Andaman Tamils

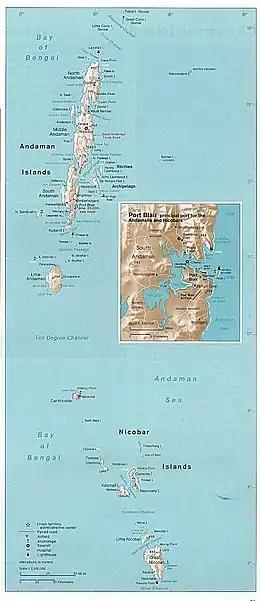
Detailed map of the Andaman and Nicobar Islands

The Andaman Tamils are Tamil-speaking people of the Andaman and Nicobar Islands, commonly known as the Madrasi (after Madras, erstwhile name of Chennai). There are three groups. The first are those who migrated from Tamil Nadu in search of livelihood and are found in almost all the islands where human beings are settled. The second are Tamil-speaking repatriates from Myanmar who migrated after the military junta came to power in the then Burma. The third group are Tamil-speaking repatriates from Sri Lanka who migrated after ethnic clashes began there. The population of the first group is largest and is still swelling as the migration continues.